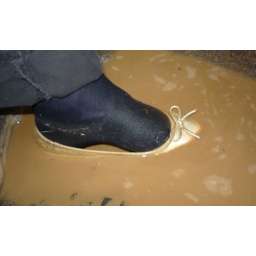
In action in mudy sand and derty water